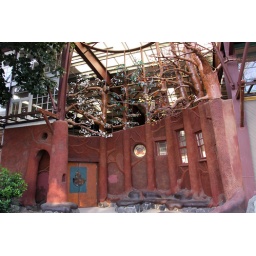
The ReBuilding Center in Portland (used building remodeling materials, green furniture and home accessories).